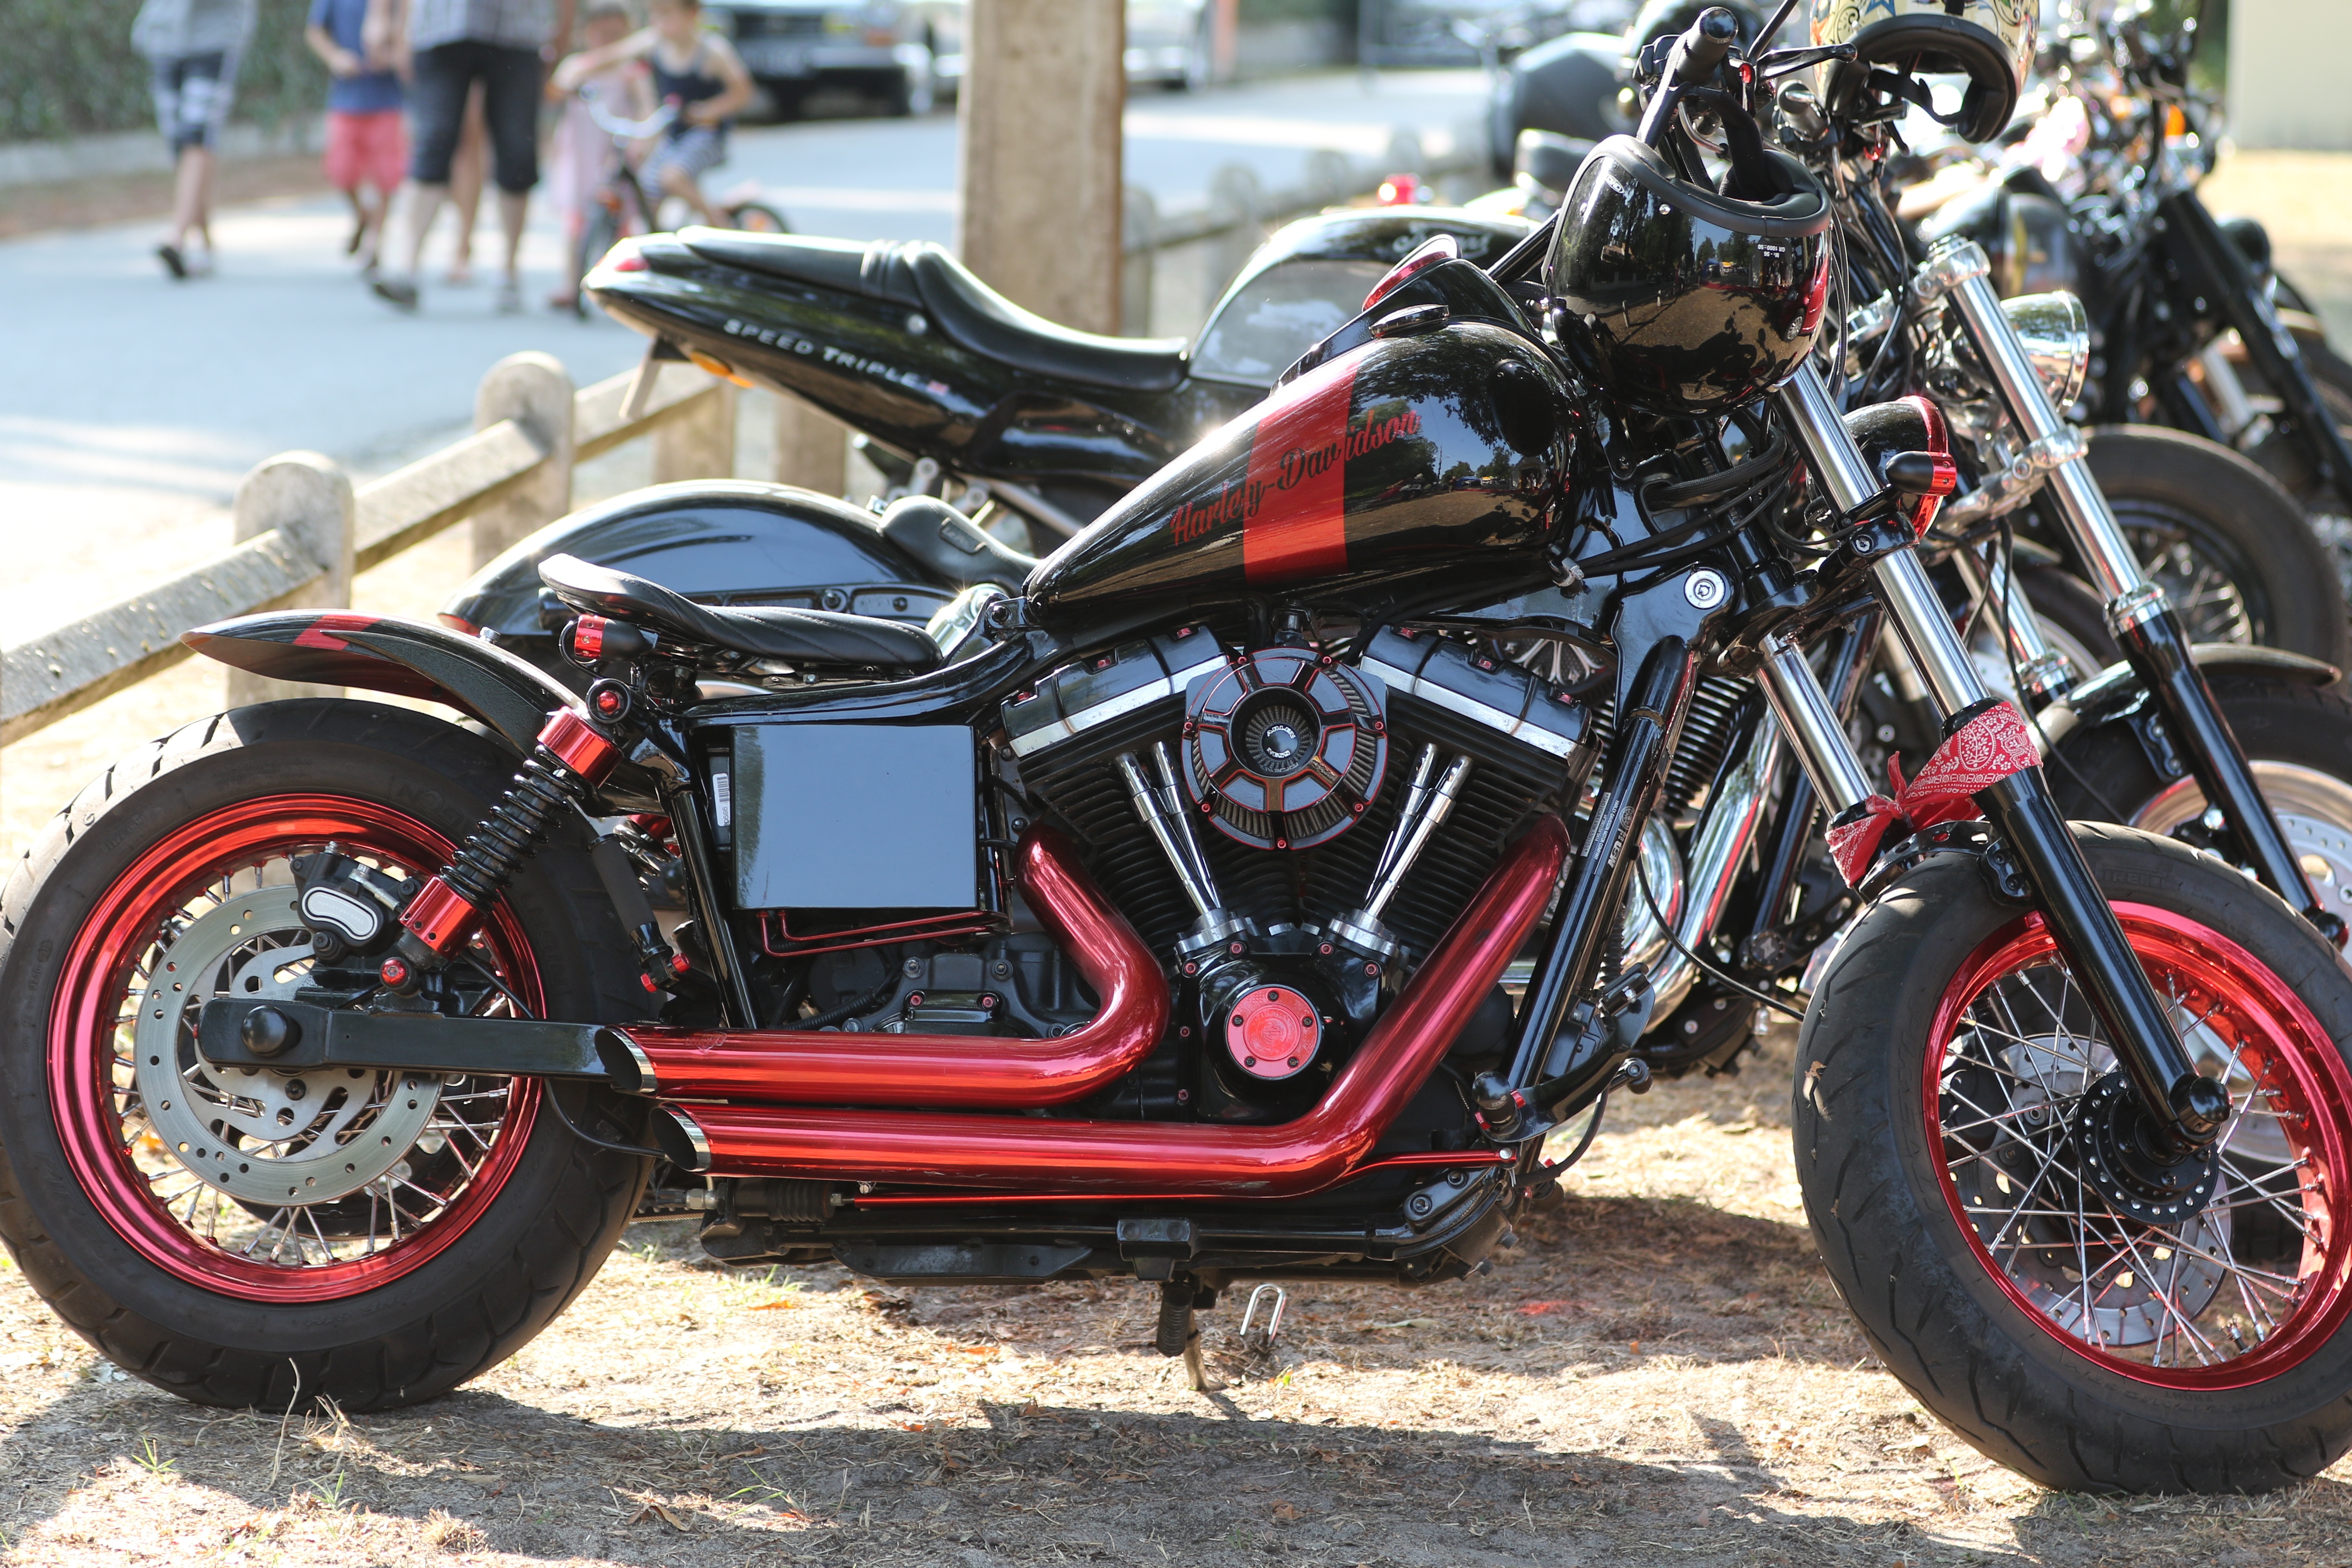
car, wheel, red, vehicle, motorcycle, black, custom, chopper, nab, harley davidson, cruiser, motorcycling, land vehicle, automobile make